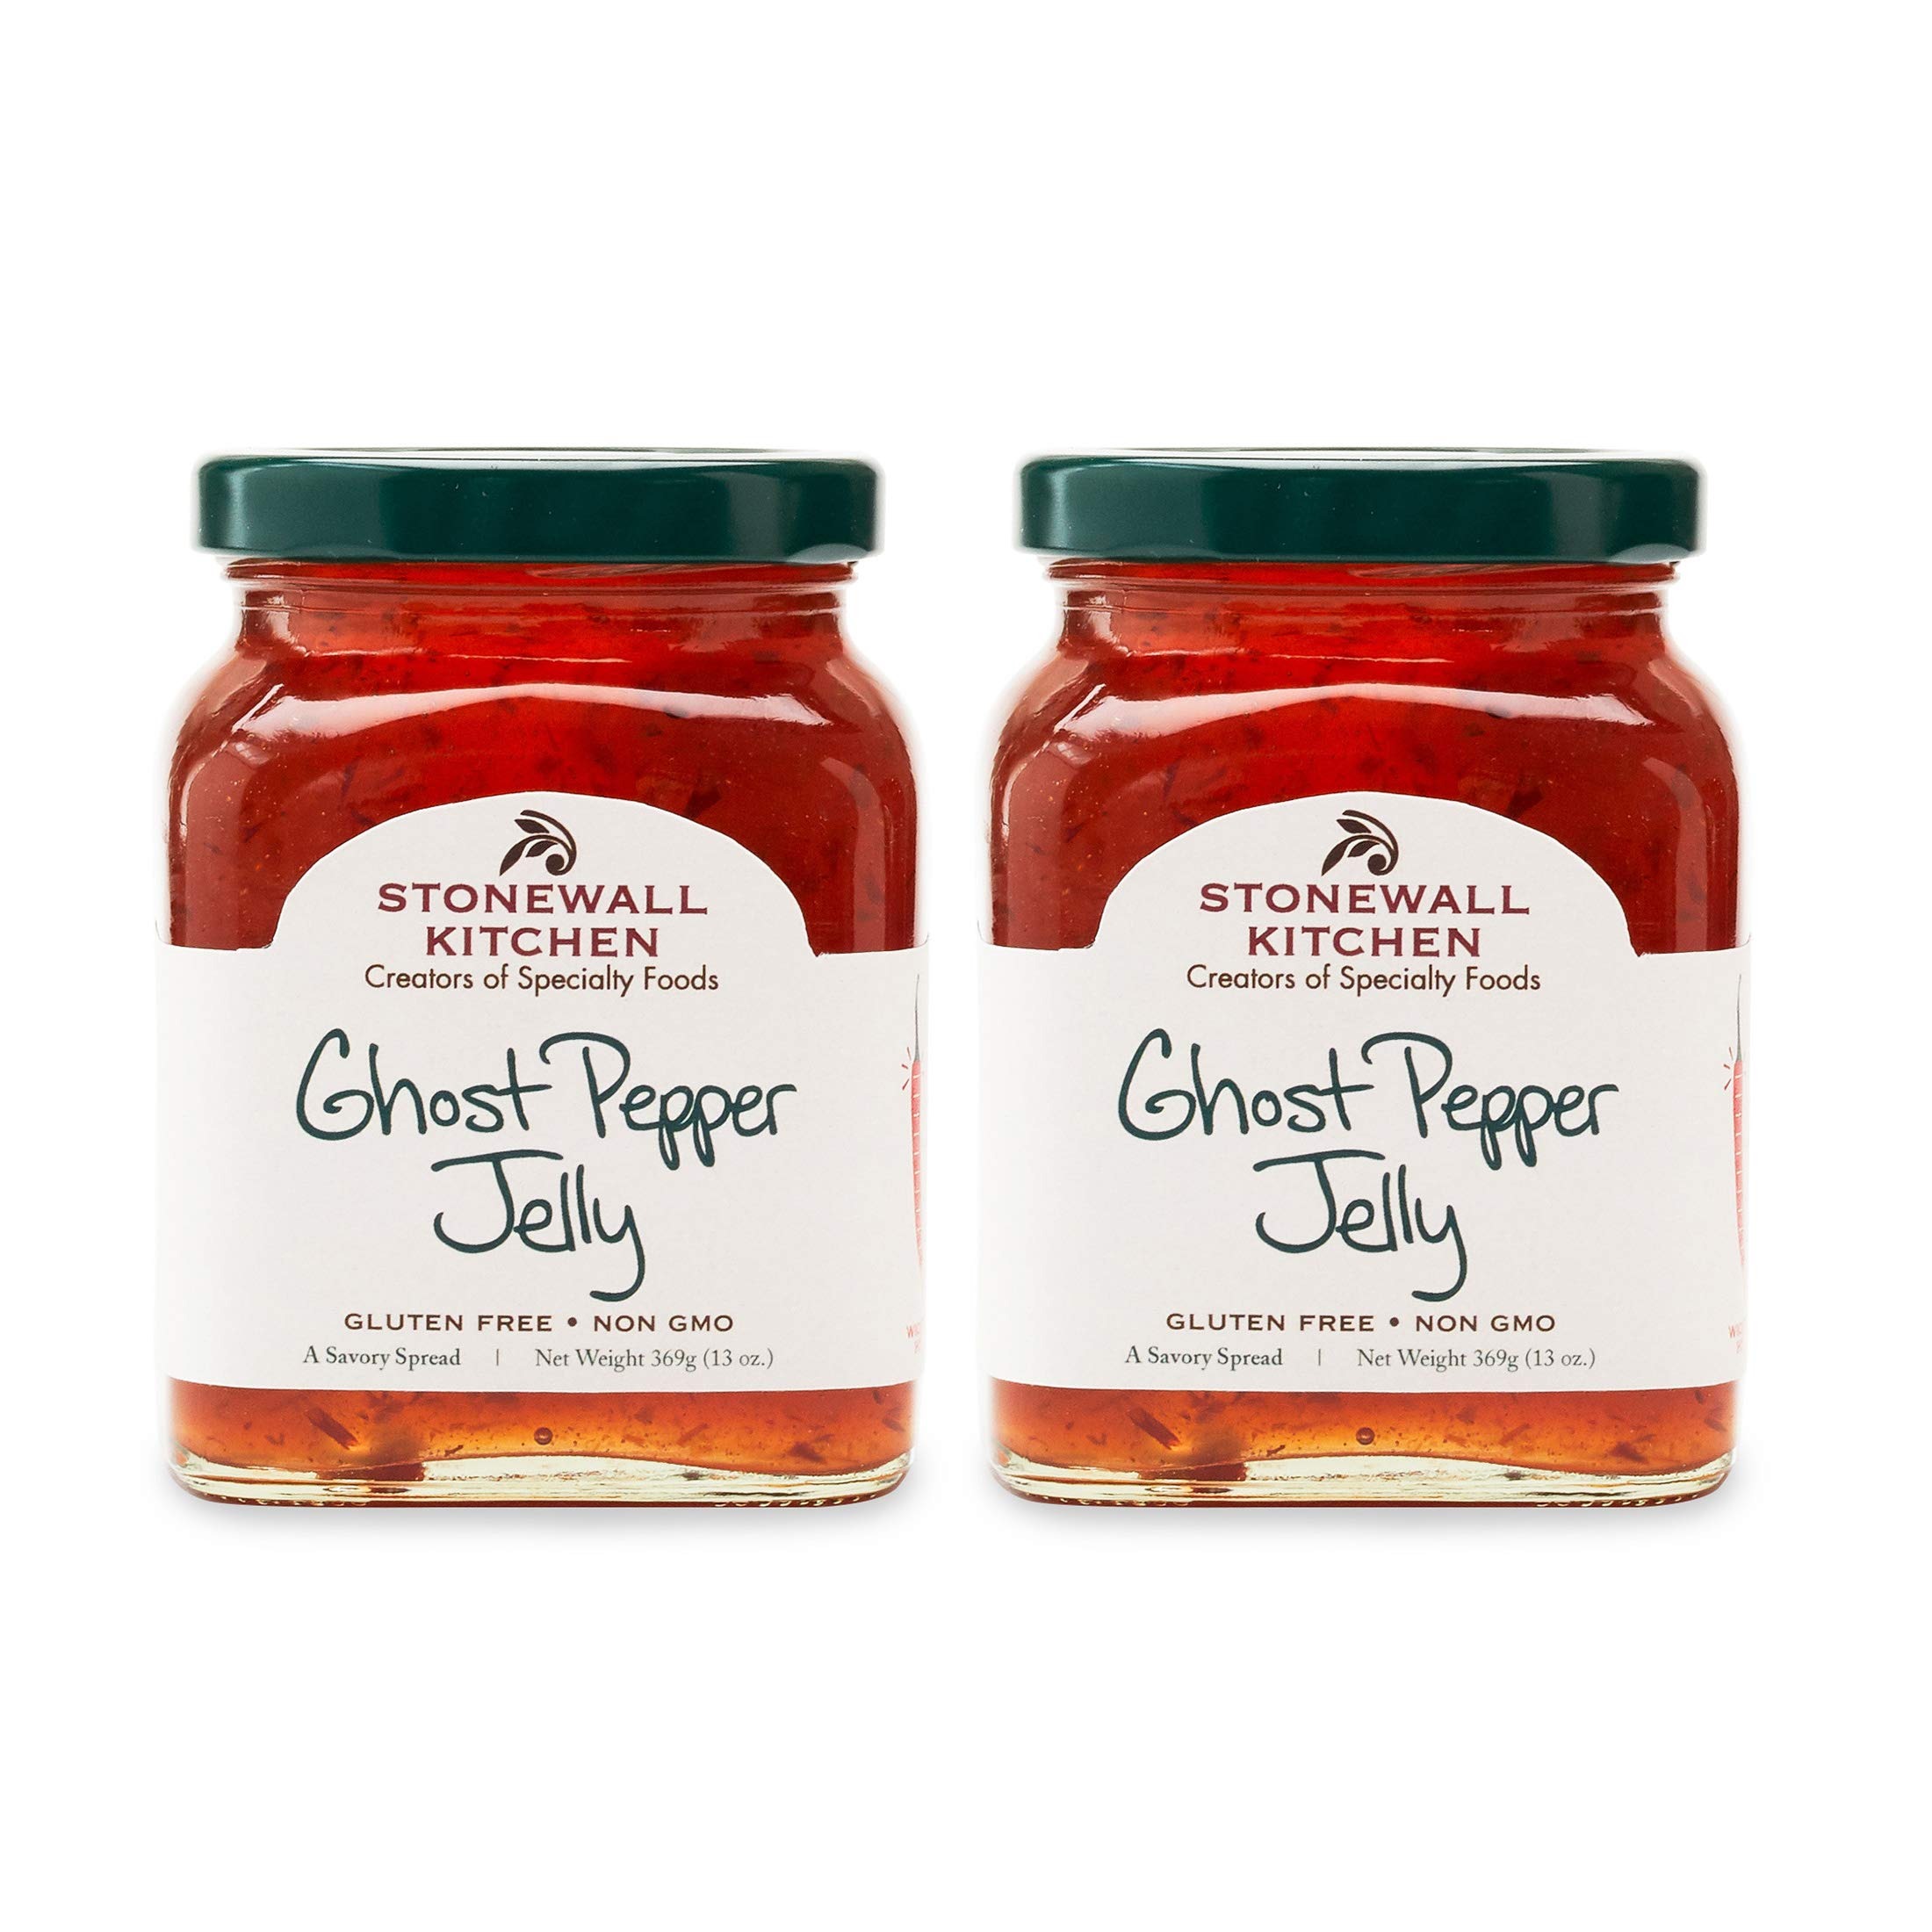
Item Name: Stonewall Kitchen Ghost Pepper Jelly, 13oz. (Pack of 2)
Bullet Point 1: Stonewall Kitchen Ghost Pepper Jelly, 13oz. (Pack of 2)
Bullet Point 2: This savory jelly is HOT!
Bullet Point 3: Will add plenty of scorch to appetizers, cheese plates or a pan sauce
Bullet Point 4: Made with one of the world's hottest chili peppers, we developed this jelly specifically for the heat lovers!
Bullet Point 5: It all started in 1991 at a local farmers' market with a few dozen items that we'd finished hand-labeling only hours before. Fast-forward to today and Stonewall Kitchen is now home to an ever-growing family of like-minded lifestyle brands! Expertly made with premium ingredients, our products are the result of decades spent dreaming up, testing and producing only the very best in specialty foods and fine home living.
Product Description: <b>Stonewall Kitchen Ghost Pepper Jelly, 13oz. (Pack of 2)</b><p>You asked for a punched-up version of our Hot Pepper Jelly, so we brought in the big guns, incorporating ultra-hot ghost peppers into this jelly. The sweetness from pure cane sugar and red bell peppers helps balance the spice for a flavor heat seekers will love. Give your taste buds a big kick by adding this jelly to appetizers, cheese plates or glazes.</p><p><b>About Stonewall Kitchen</b></p><p>We got our start in 1991, selling handmade jams and jellies at local farmers’ markets, fairs and festivals. A passion for innovative recipes and flavors soon led us to expand to sauces, condiments, mustards, baking mixes, and more—all made with the same high-quality ingredients and painstaking attention to detail. Today, our products are sold in more than 6,000 locations both nationwide and internationally, and through our 10 company stores!</p>
Value: 2.0
Unit: Count

Price: 23.92